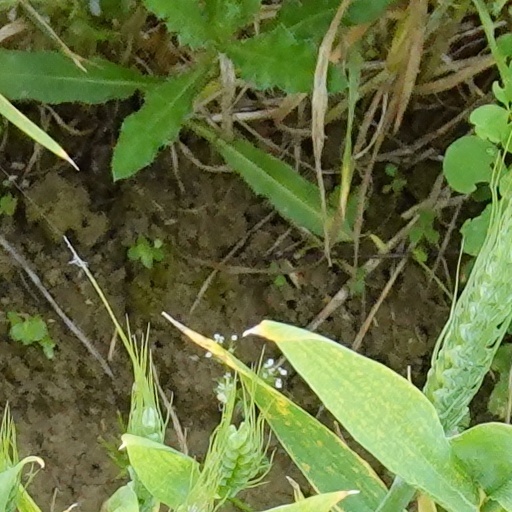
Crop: wheat